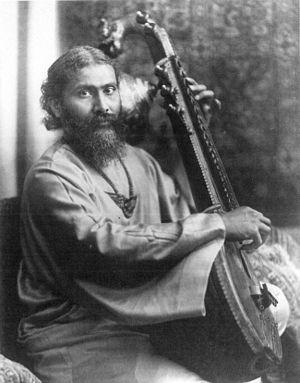
Hazrat Inayat Khan est le fondateur du « soufisme universel », un mouvement spirituel basé sur l’unité de tous les peuples et de toutes les religions.